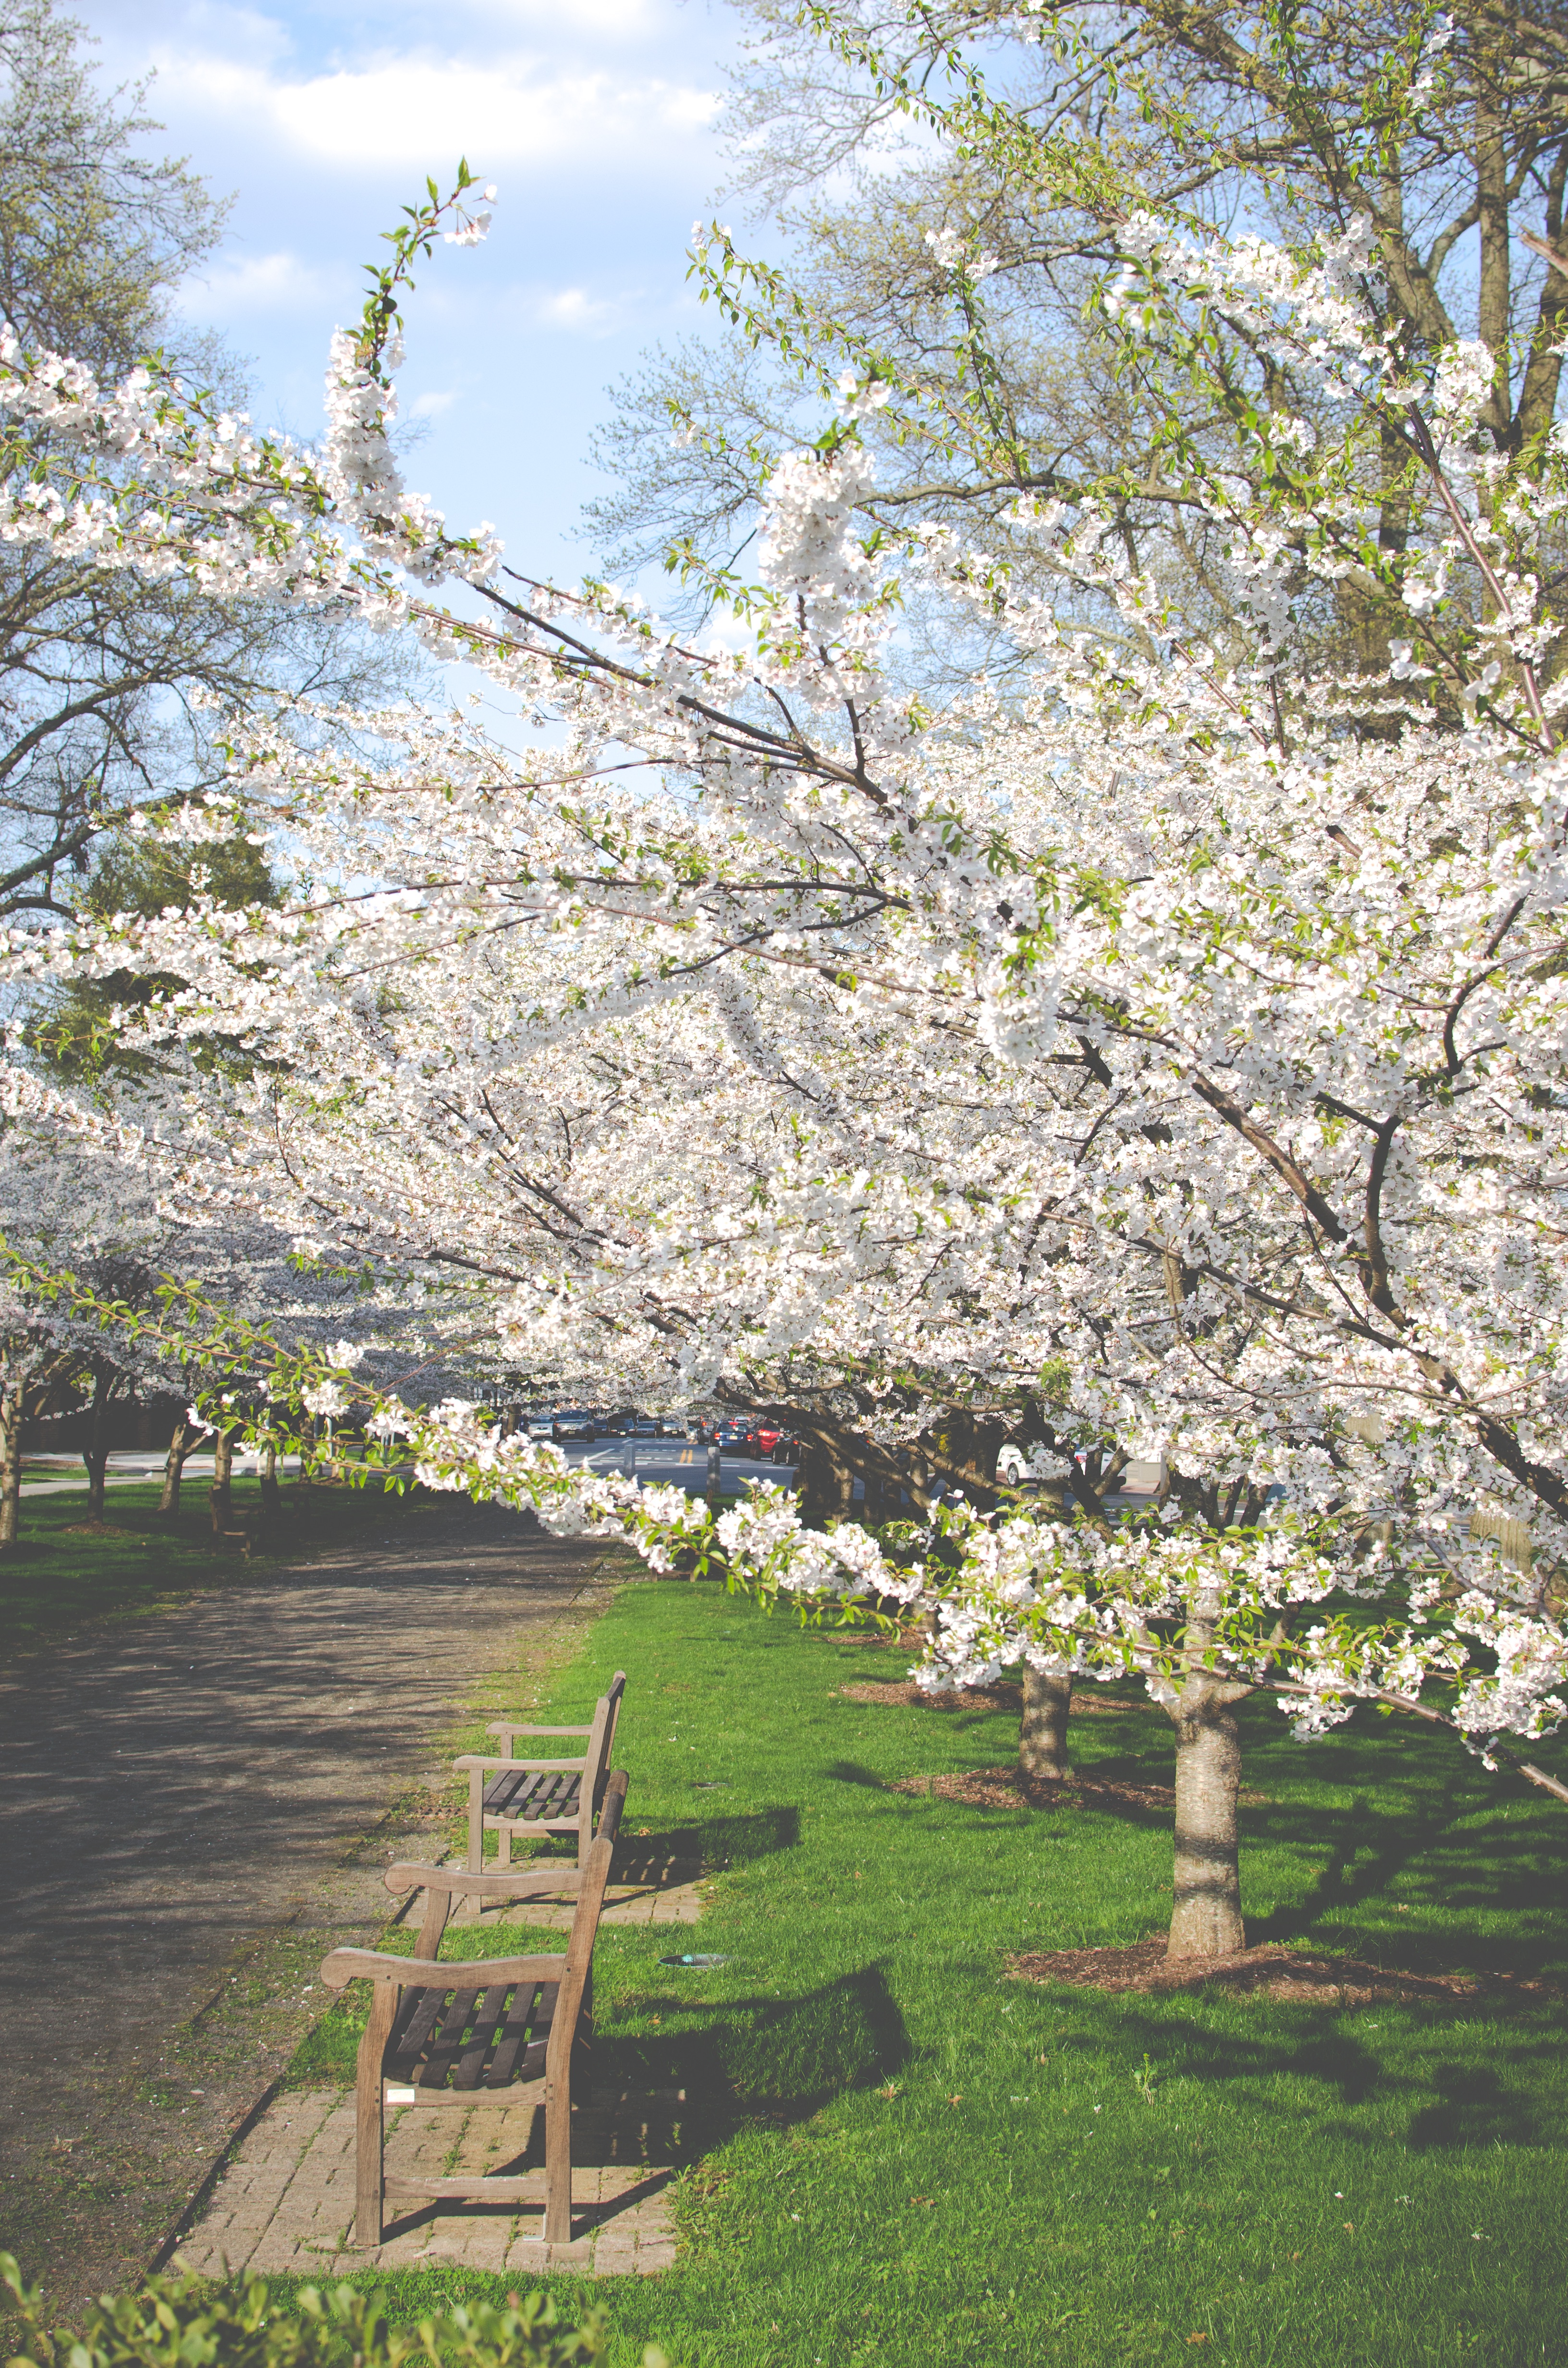
tree, path, branch, blossom, plant, bench, flower, food, spring, produce, park, botany, garden, flora, cherry blossom, shrub